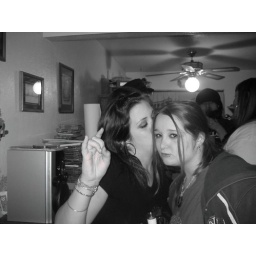
she already knows about the bottle in your shirt